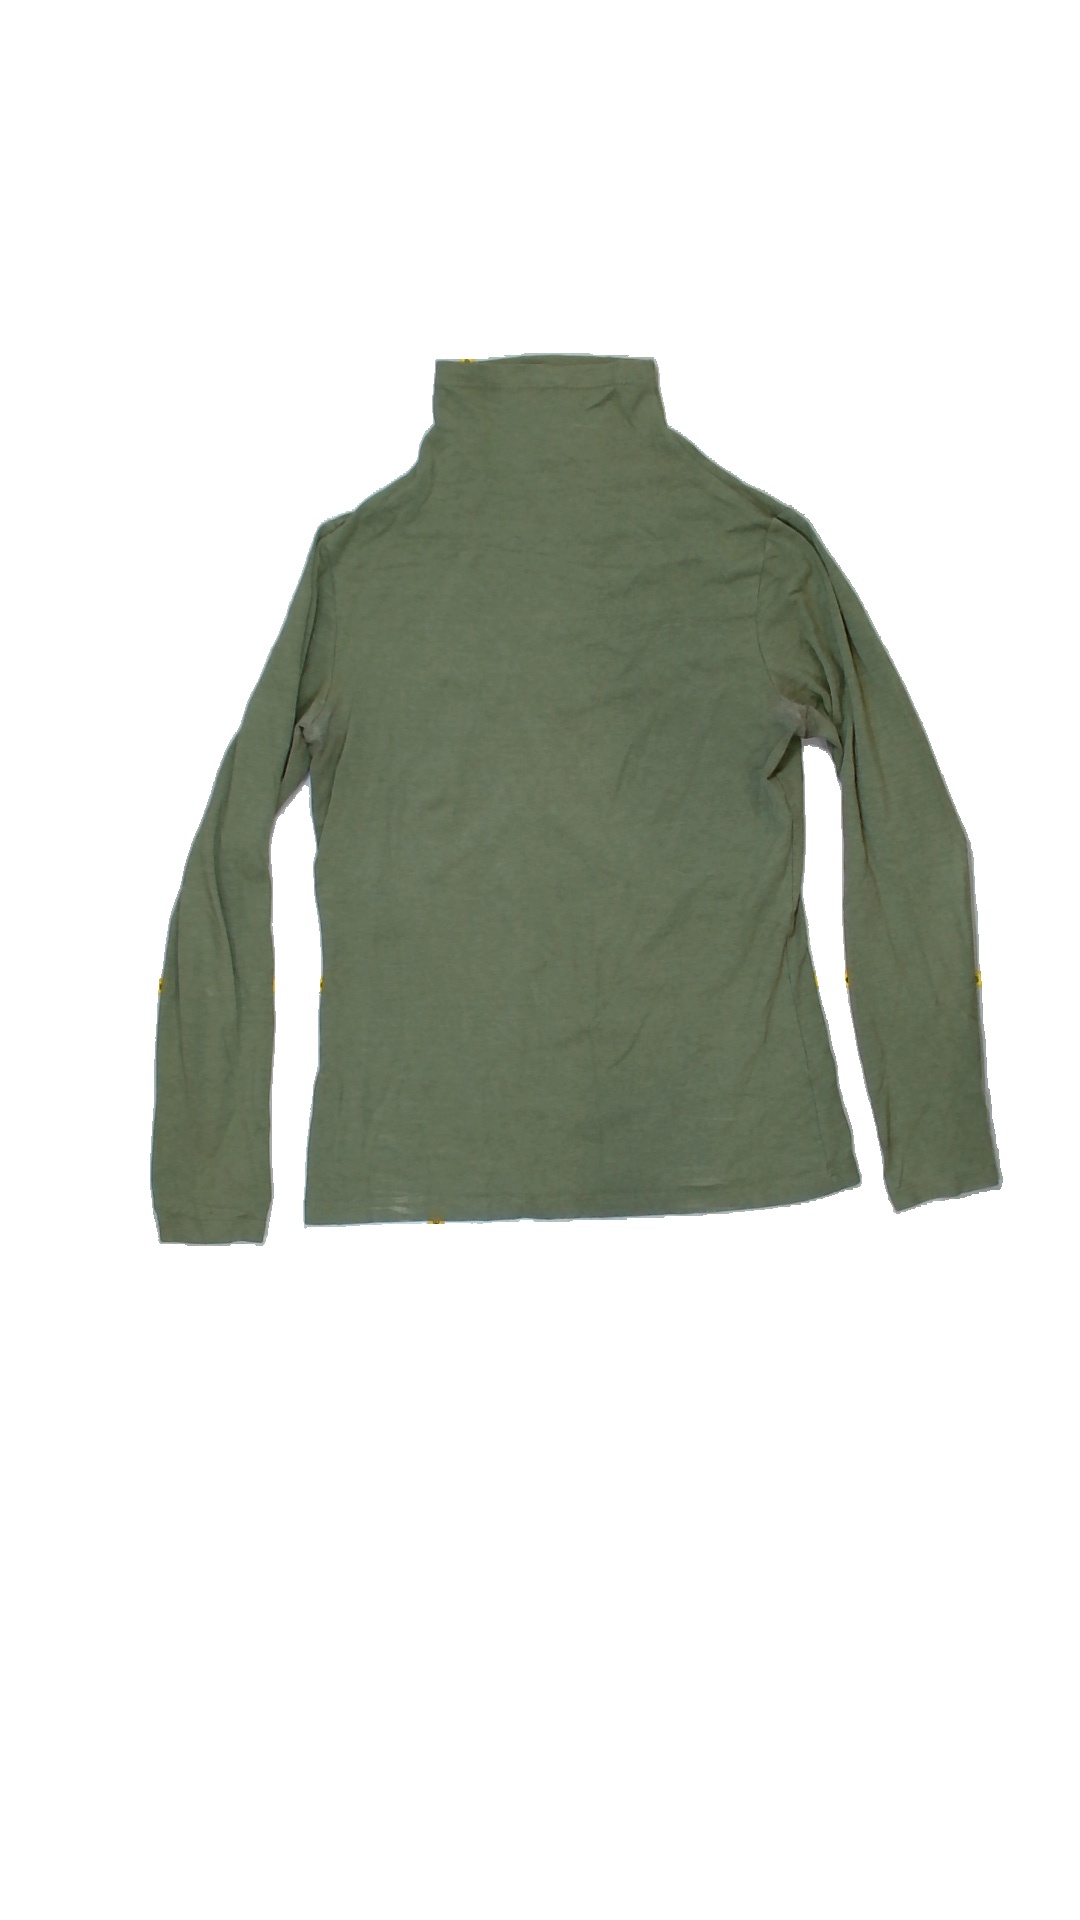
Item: Shirt (Ladies)
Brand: Not Applicable
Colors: Green
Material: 74%cotton 26%wool
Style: No trend
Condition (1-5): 2
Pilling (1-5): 4
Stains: Yes
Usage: Export
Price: <50